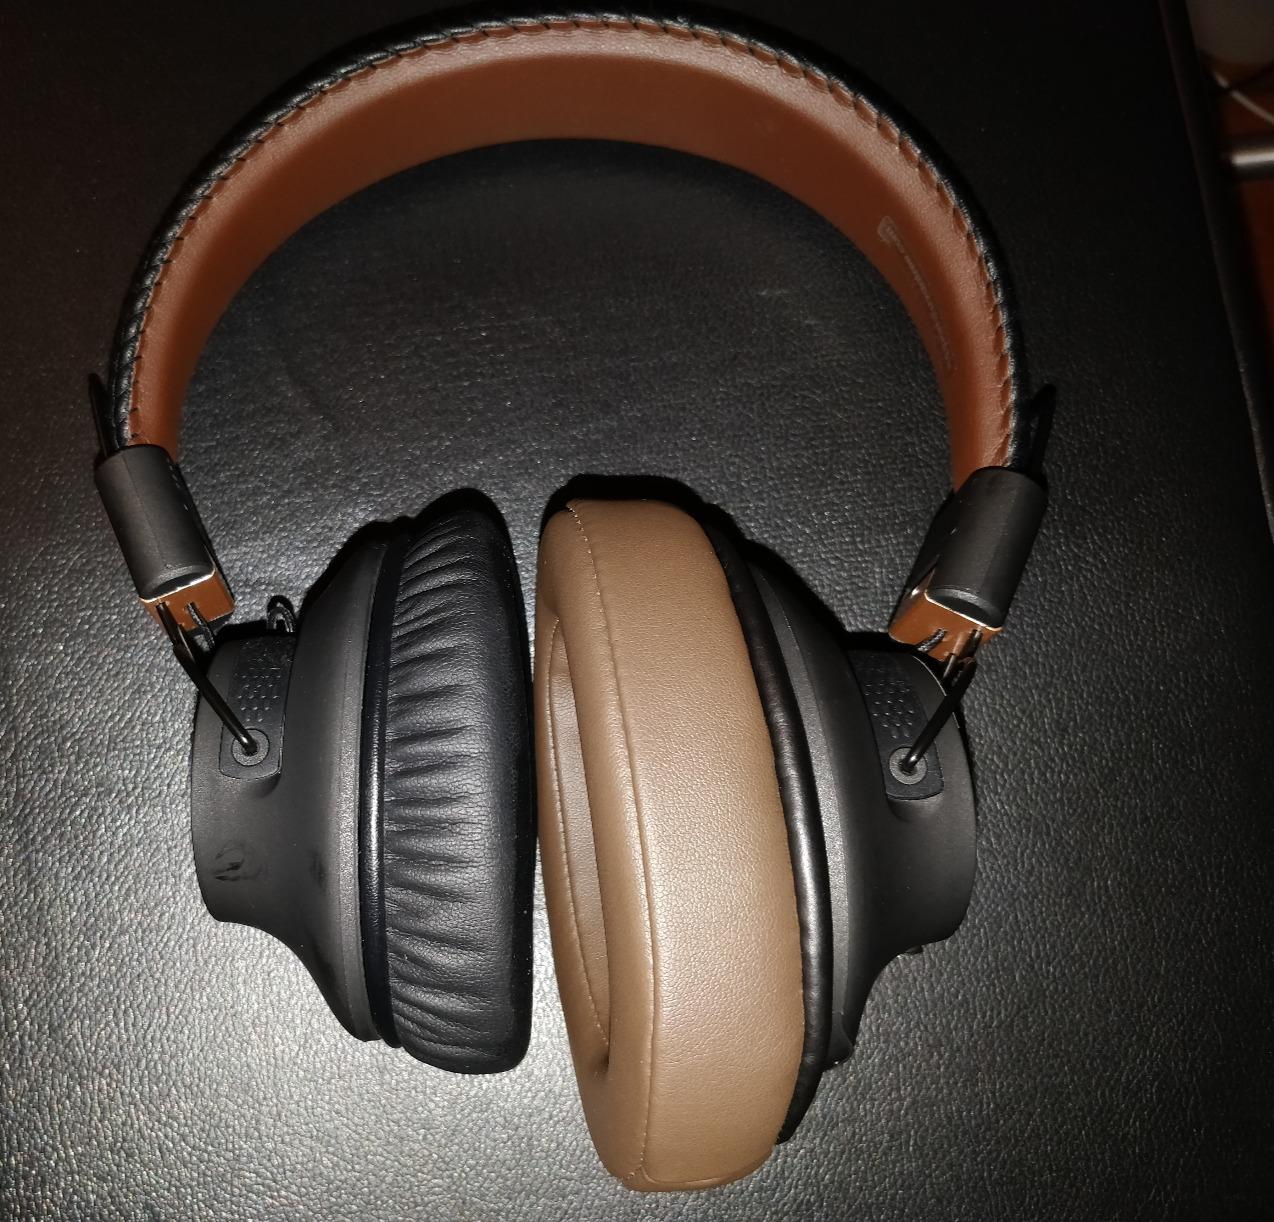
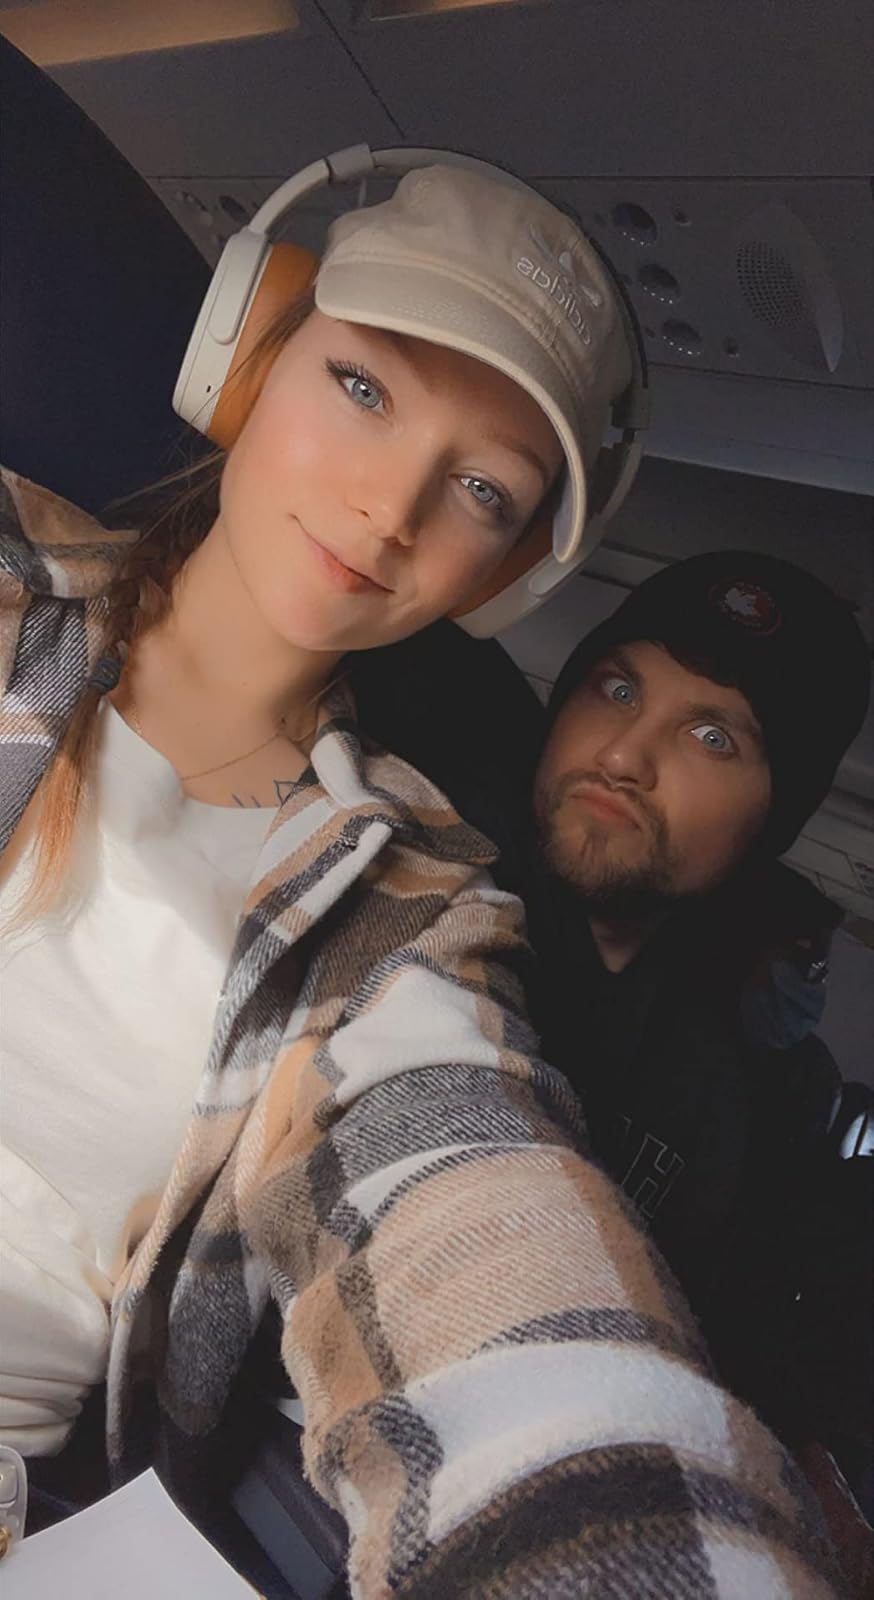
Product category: headphones
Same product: no